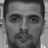
Emotion: neutral